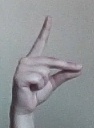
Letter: ta